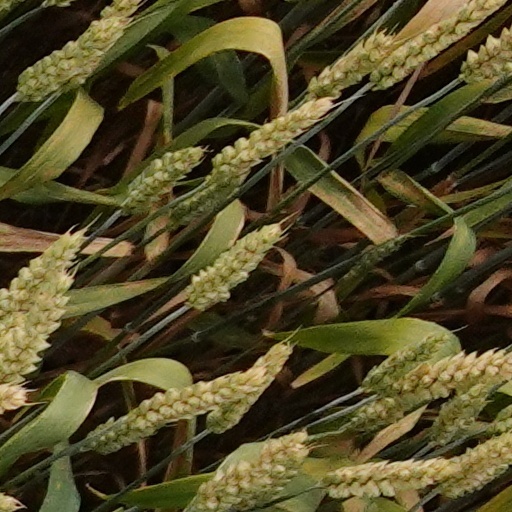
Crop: wheat